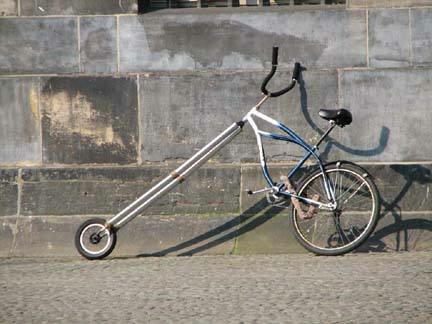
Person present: No